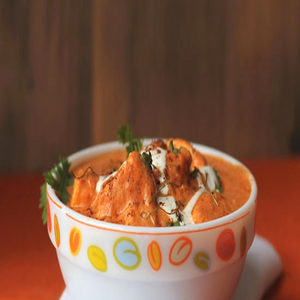
Dish: paneer